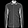
Label: Shirt